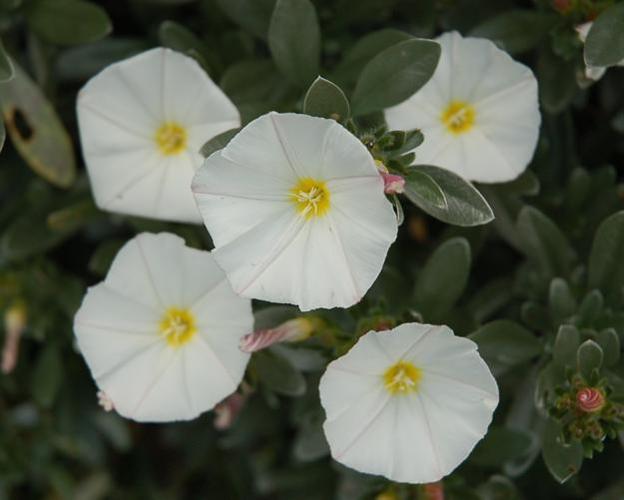
Label: silverbush